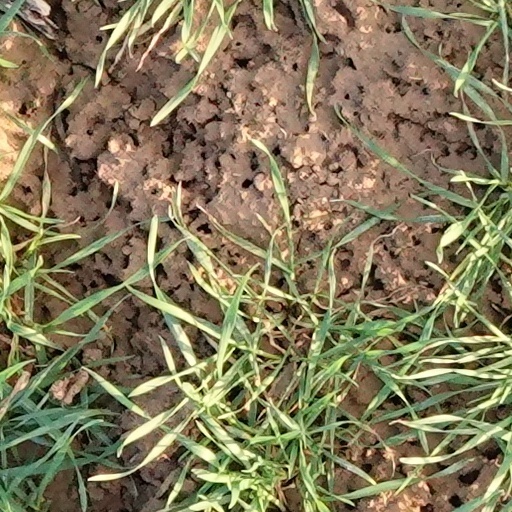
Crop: wheat